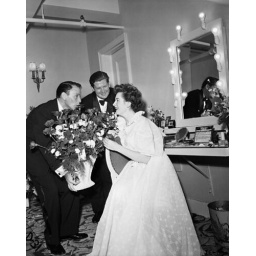
Frank Sinatra delivers a bouquet of flowers in his dressing room